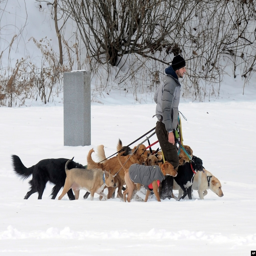
person controls dogs on a walk in fresh snow